SS Antilles (1906)

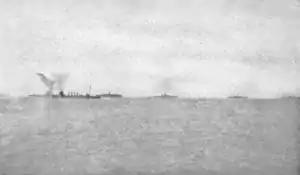
With America's first convoy. The troop ships are "Henderson", "Antilles", "Momus" and "Lenape".

Following American entry into World War I, selected by the Shipping Control Committee, "Antilles" was turned over May 26, 1917, and chartered by the United States Army for use as a civilian-crewed US Army Chartered Transport (USACT). The ship was among those in the first troop convoy to depart on June 14, after considerable confusion and delays in troop loading, from the Hoboken Port of Embarkation. "Antilles" sailed from New York on September 24 in a four ship convoy, designated Group Number 8, composed of "Antilles", a new Navy transport , another Army chartered transport and another Army chartered ship that turned back, . The convoy made the crossing successfully but both "Antilles" and "Finland" were torpedoed on the return voyage.